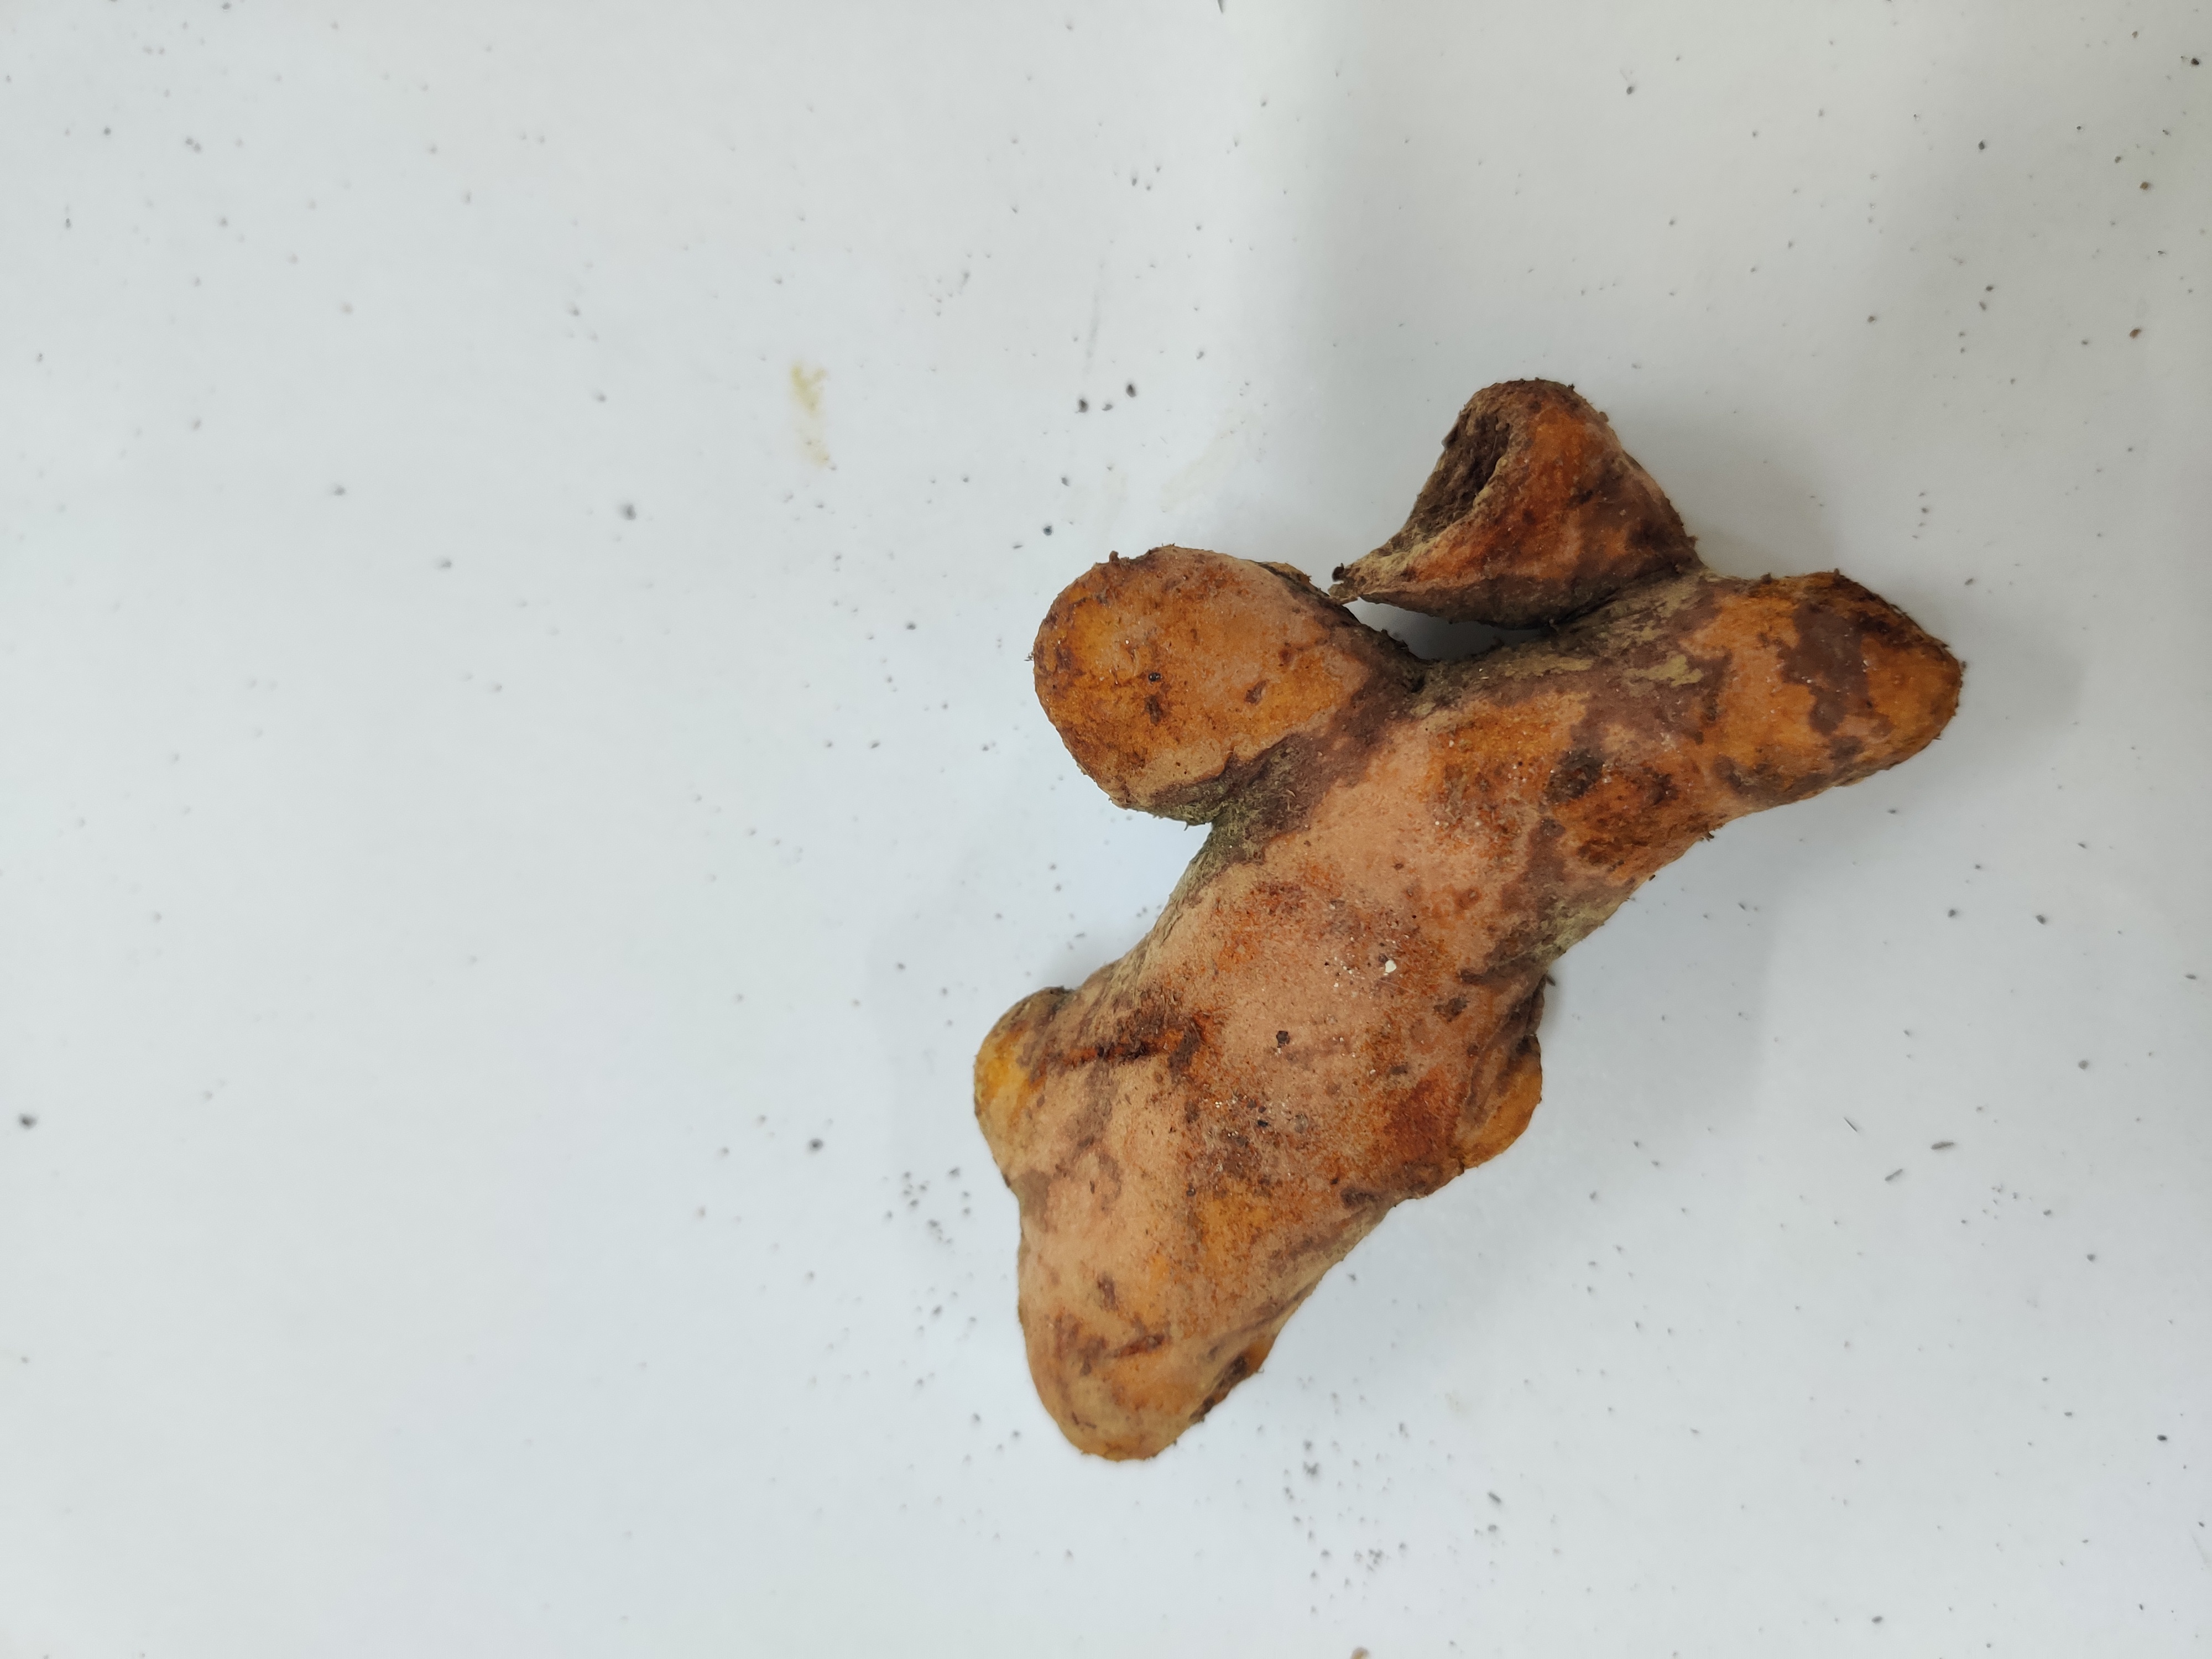
Crop: Turmeric
Condition: Fresh